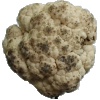
Label: Cauliflower 1